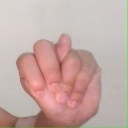
अक्षर: न